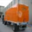
Label: truck